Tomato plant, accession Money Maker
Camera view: bottom (45 deg); turntable rotation: 180 degrees
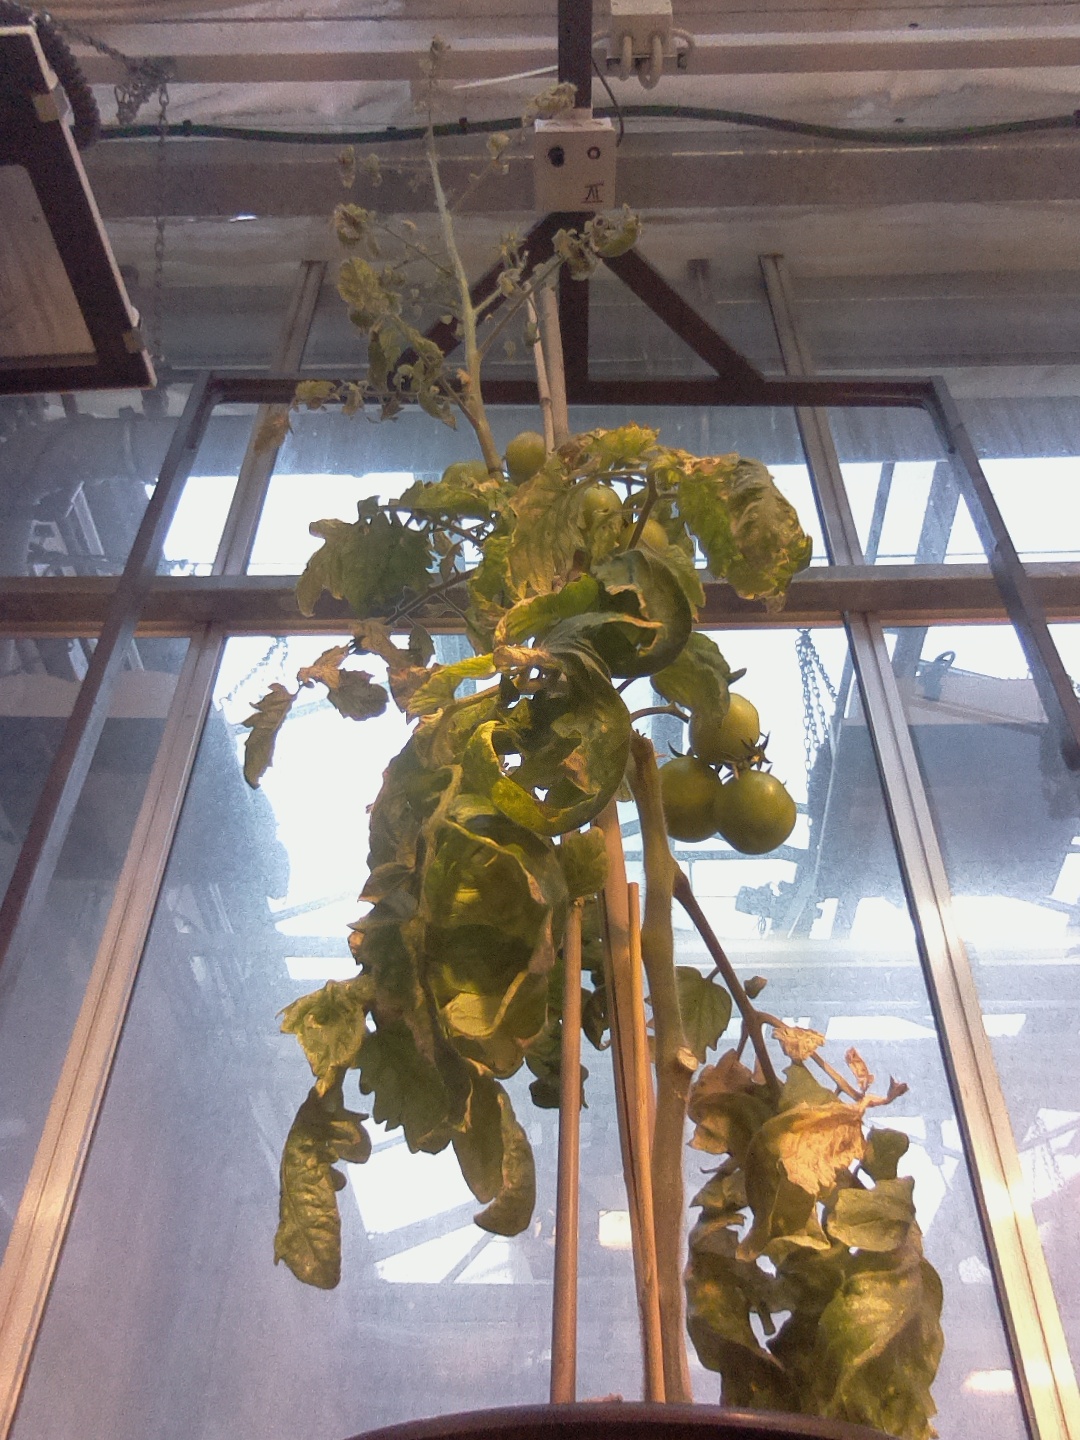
BBCH growth stage 79: 90% -100% of final fruit size